Kalki (2019 Malayalam film)

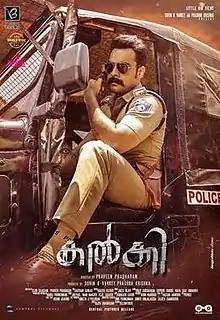
Theatrical release poster

Kalki is a 2019 Indian Malayalam-language action crime film directed by Praveen Prabharam and produced by Little Big Films. The film stars Tovino Thomas, alongside Shivajith Padmanabhan, Samyuktha Menon and Vini Vishwa Lal. The music was composed by Jakes Bejoy, while the cinematography and editing were handled by Gautham Sankar and Ranjith Koozhoor respectively.